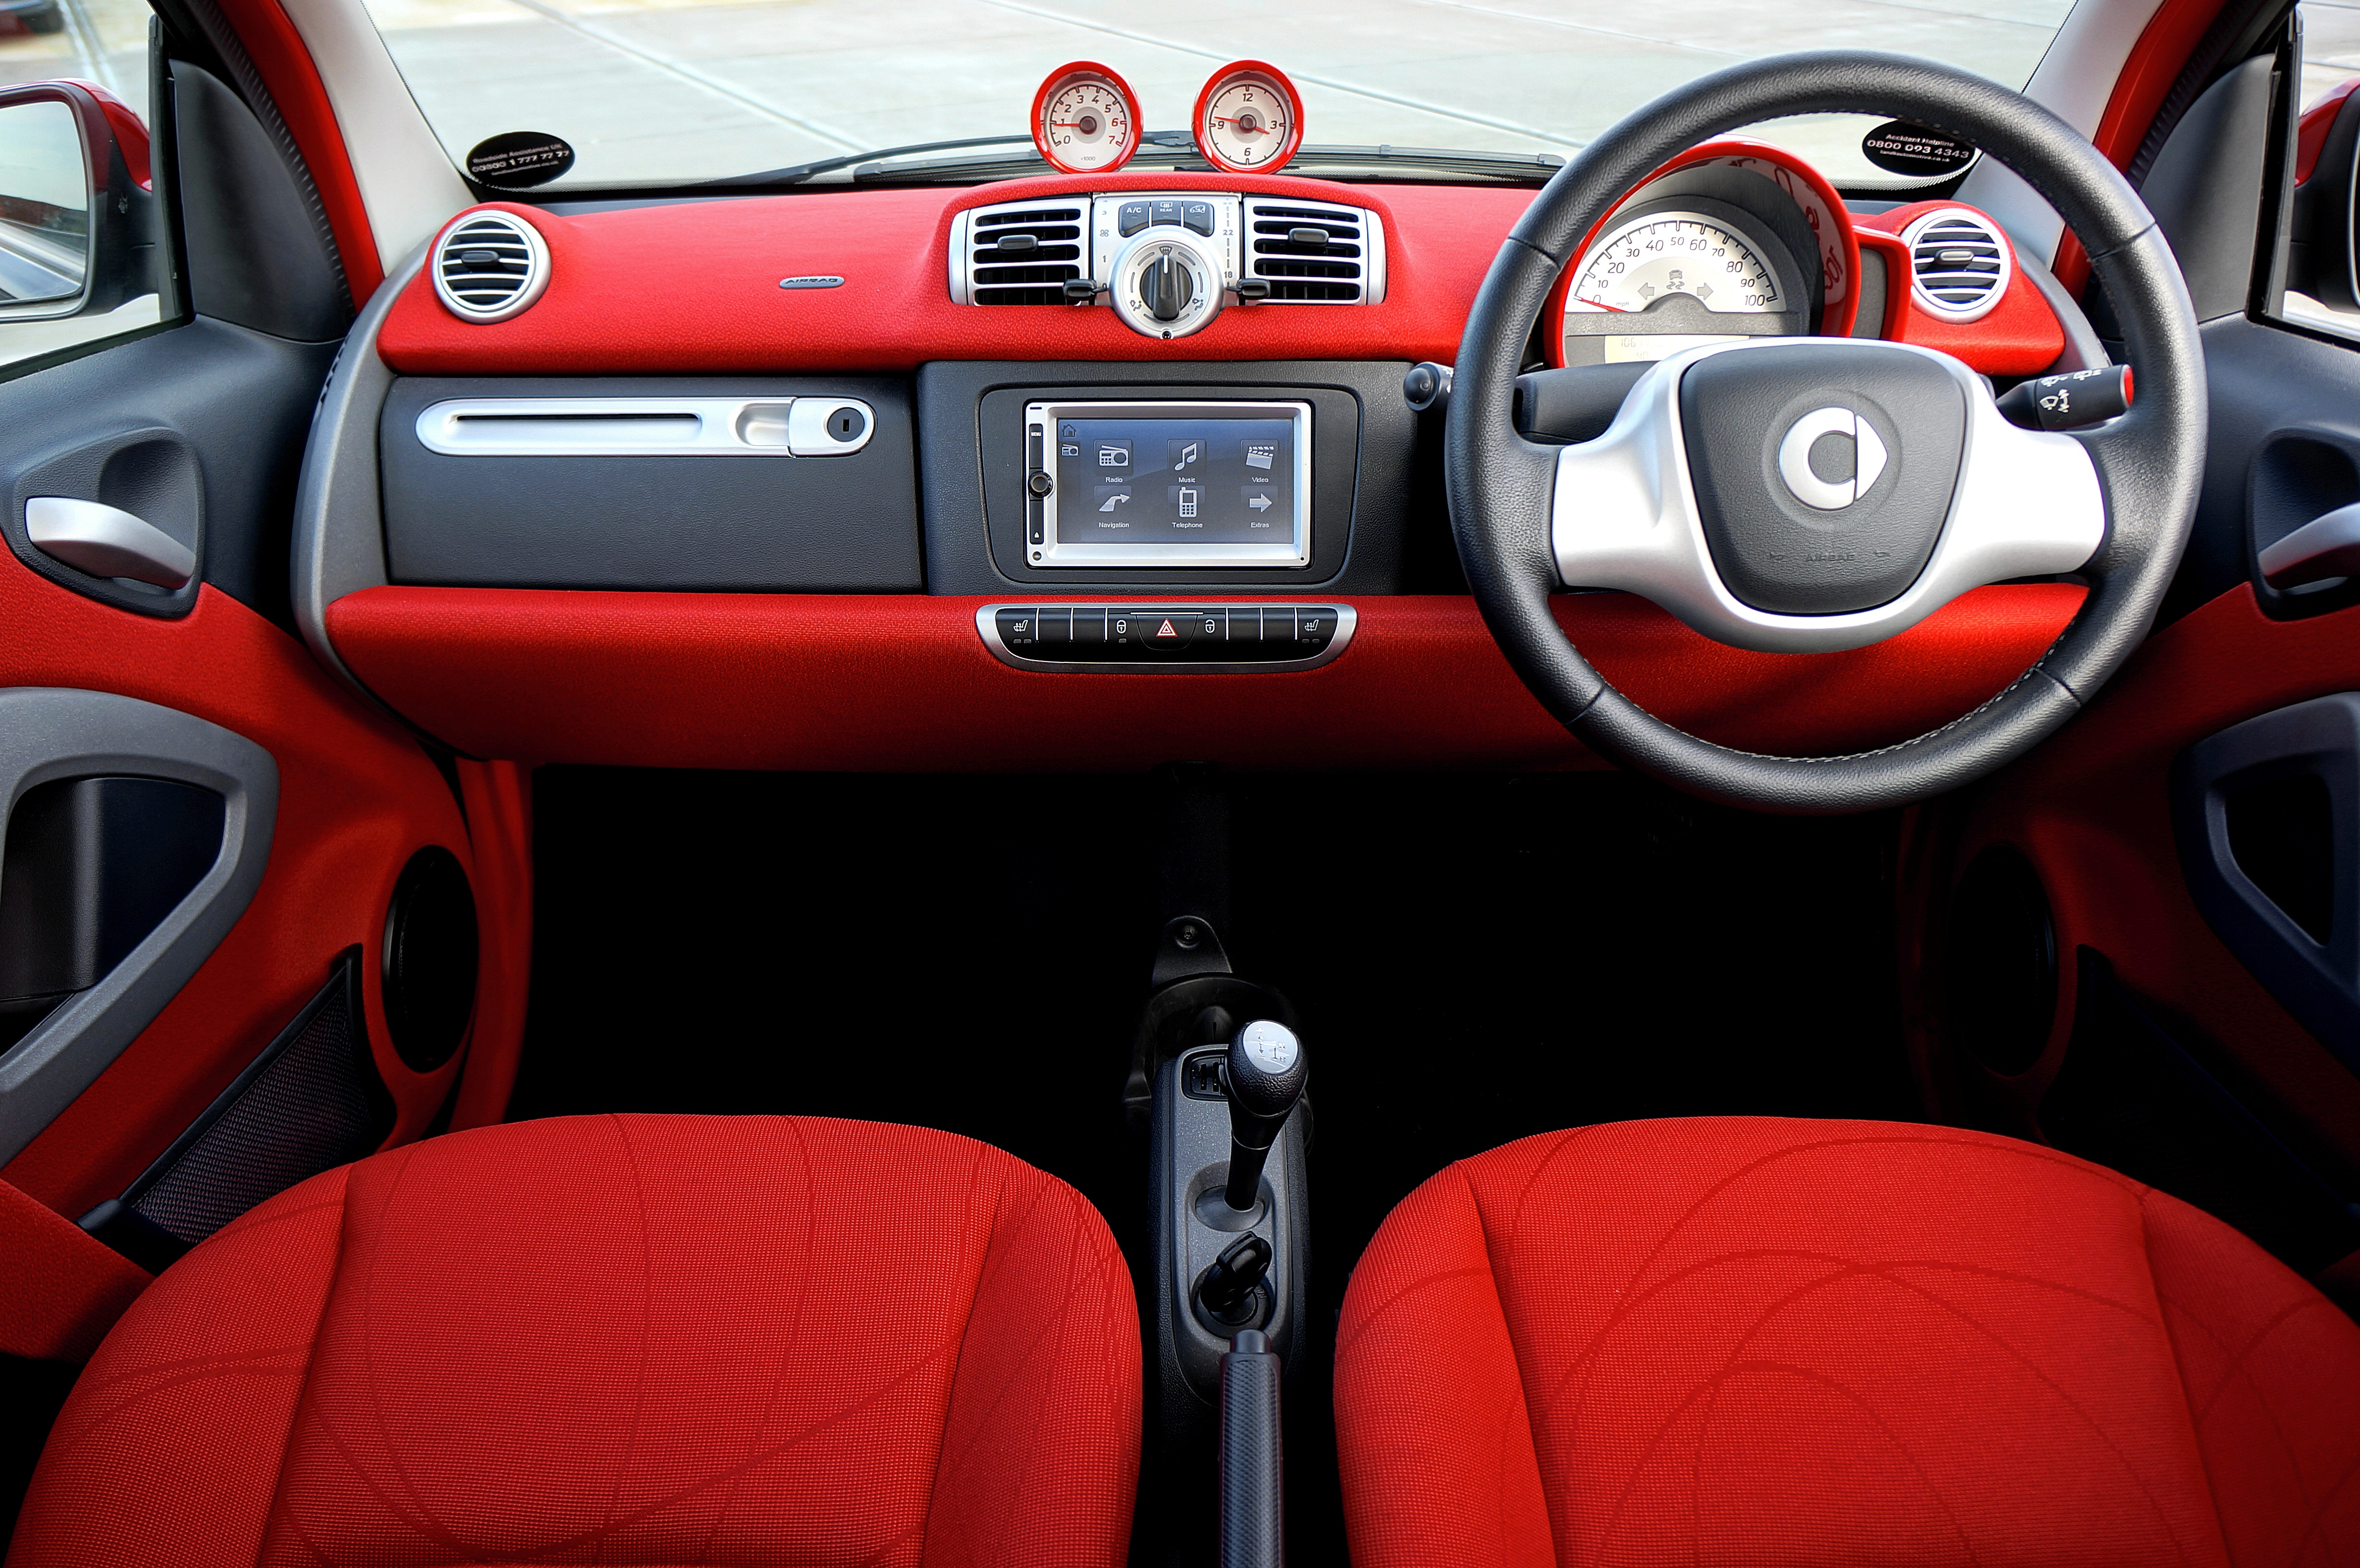
land vehicle, vehicle, car, motor vehicle, steering wheel, vehicle audio, red, center console, steering part, automotive design, design, city car, supermini, plant, subcompact car, compact car, rim, wheel, family car, hatchback